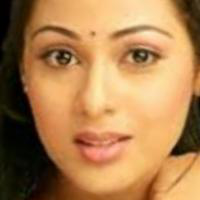
Age group: age 21-30